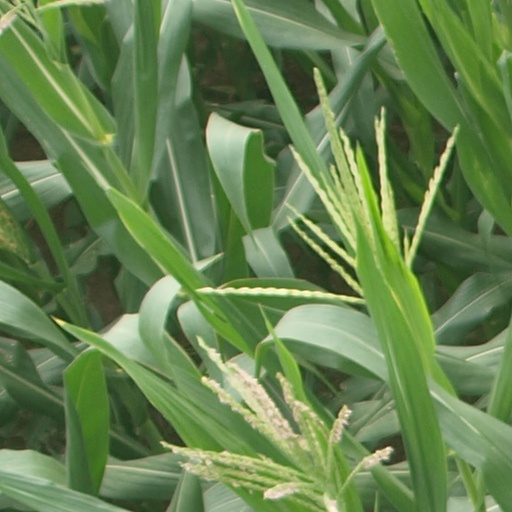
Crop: maize; corn